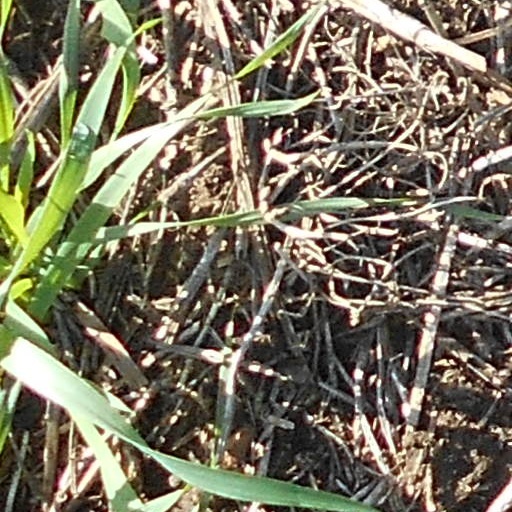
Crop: wheat